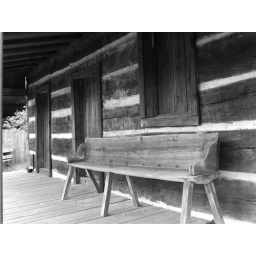
log cabin in black &amp;amp; white